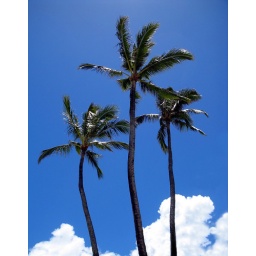
3 Royal Coconut Palms against a deep blue sky in Hawaii.